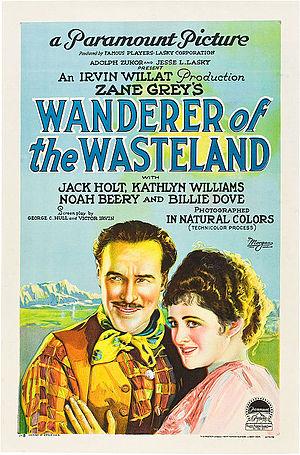
Le Vagabond du désert est un western de Irvin Willat sorti en 1924. Il s'agit du premier western en couleur, tiré du roman de Zane Grey Wanderer of the Wasteland publié l'année précédente.